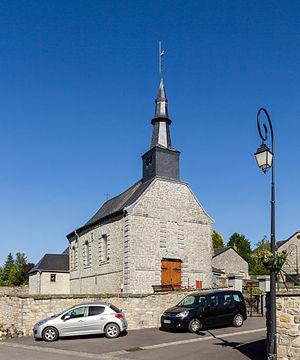
Église Saint-Martin de Foisches
Foisches est une commune française située dans le département des Ardennes, en région Grand Est.